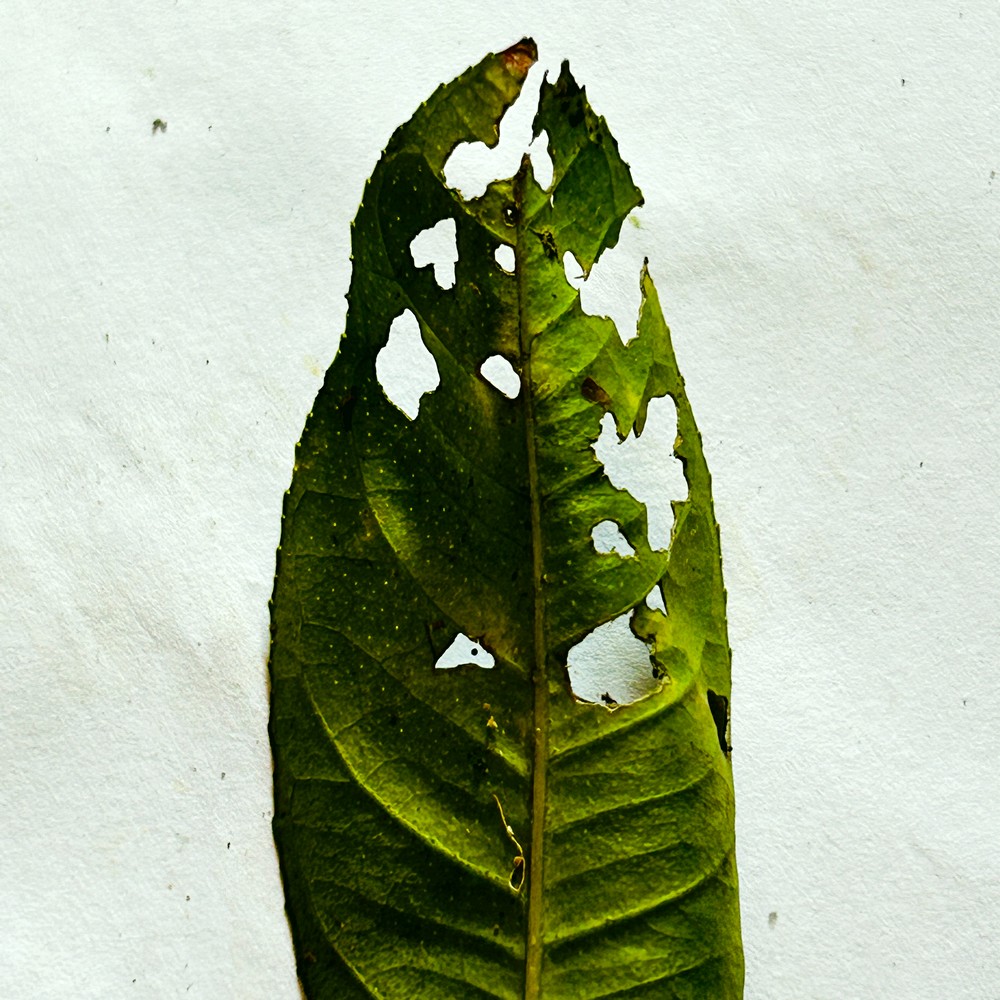
Label: Deficiency Leaf